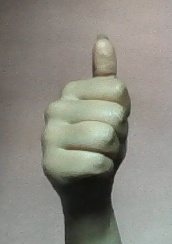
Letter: aleff